Taipei

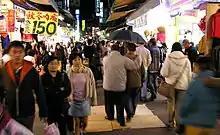
Customers in the Shilin Night Market

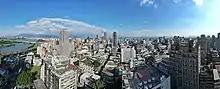
Aerial panorama of Taipei City's west

Taipei City is located in the Taipei Basin in northern Taiwan. It is bordered by the Xindian River on the south and the Tamsui River on the west. The generally low-lying terrain of the central areas on the western side of the municipality slopes upward to the south and east and especially to the north, where it reaches the -tall Qixing Mountain, the highest (dormant) volcano in Taiwan in Yangmingshan National Park. The northern districts of Shilin and Beitou extend north of the Keelung River and are bordered by Yangmingshan National Park. The Taipei city limits cover an area of , ranking sixteenth of twenty-five among all counties and cities in Taiwan.